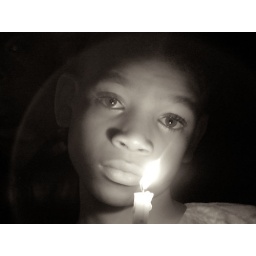
Candle lights on the black young boys face...This photo was made during the Lafose Festival in Nigeria.